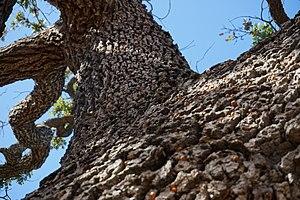
Le Pic glandivore est une espèce d’oiseaux de la famille des Picidae.